Llanfyllin

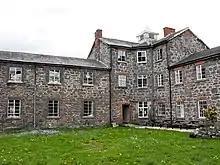
Llanfyllin Union Workhouse

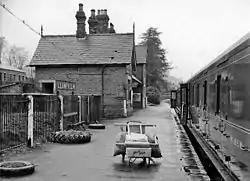
railway station (closed 1965)

Bodfach Hall is a GradeII listed building about 1 km north-west of Llanfyllin in the hamlet of Bodfach. It is likely that a house was built on the site after the destruction in 1257 of Tomen yr Allt, a motte-and-bailey castle which stood on one of the hills above it. The property is first recorded in 1160 in the will of Madog ap Maredudd, Prince of Powys. Sion Kyffin, a descendant of Madog, extended a house on the site in 1661, as recorded in an inscription above an old door on the west of the house. The house was considerably modified and extended over the years and was rebuilt . In 1945 the estate was broken up; most of the land was bought by its tenant farmers, and the hall and 33 acres were sold to one buyer to become an hotel. The grounds of the hall are listed at Grade II on the Cadw/ICOMOS Register of Parks and Gardens of Special Historic Interest in Wales.